Protozoa

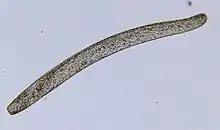
The ciliate "Spirostomum ambiguum" can attain 3 mm in length

Free-living protozoa are common and often abundant in fresh, brackish and salt water, as well as other moist environments, such as soils and mosses. Some species thrive in extreme environments such as hot springs and hypersaline lakes and lagoons. All protozoa require a moist habitat; however, some can survive for long periods of time in dry environments, by forming resting cysts that enable them to remain dormant until conditions improve.